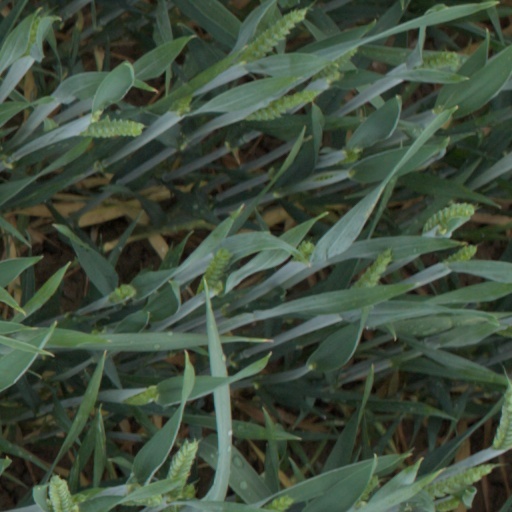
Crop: wheat